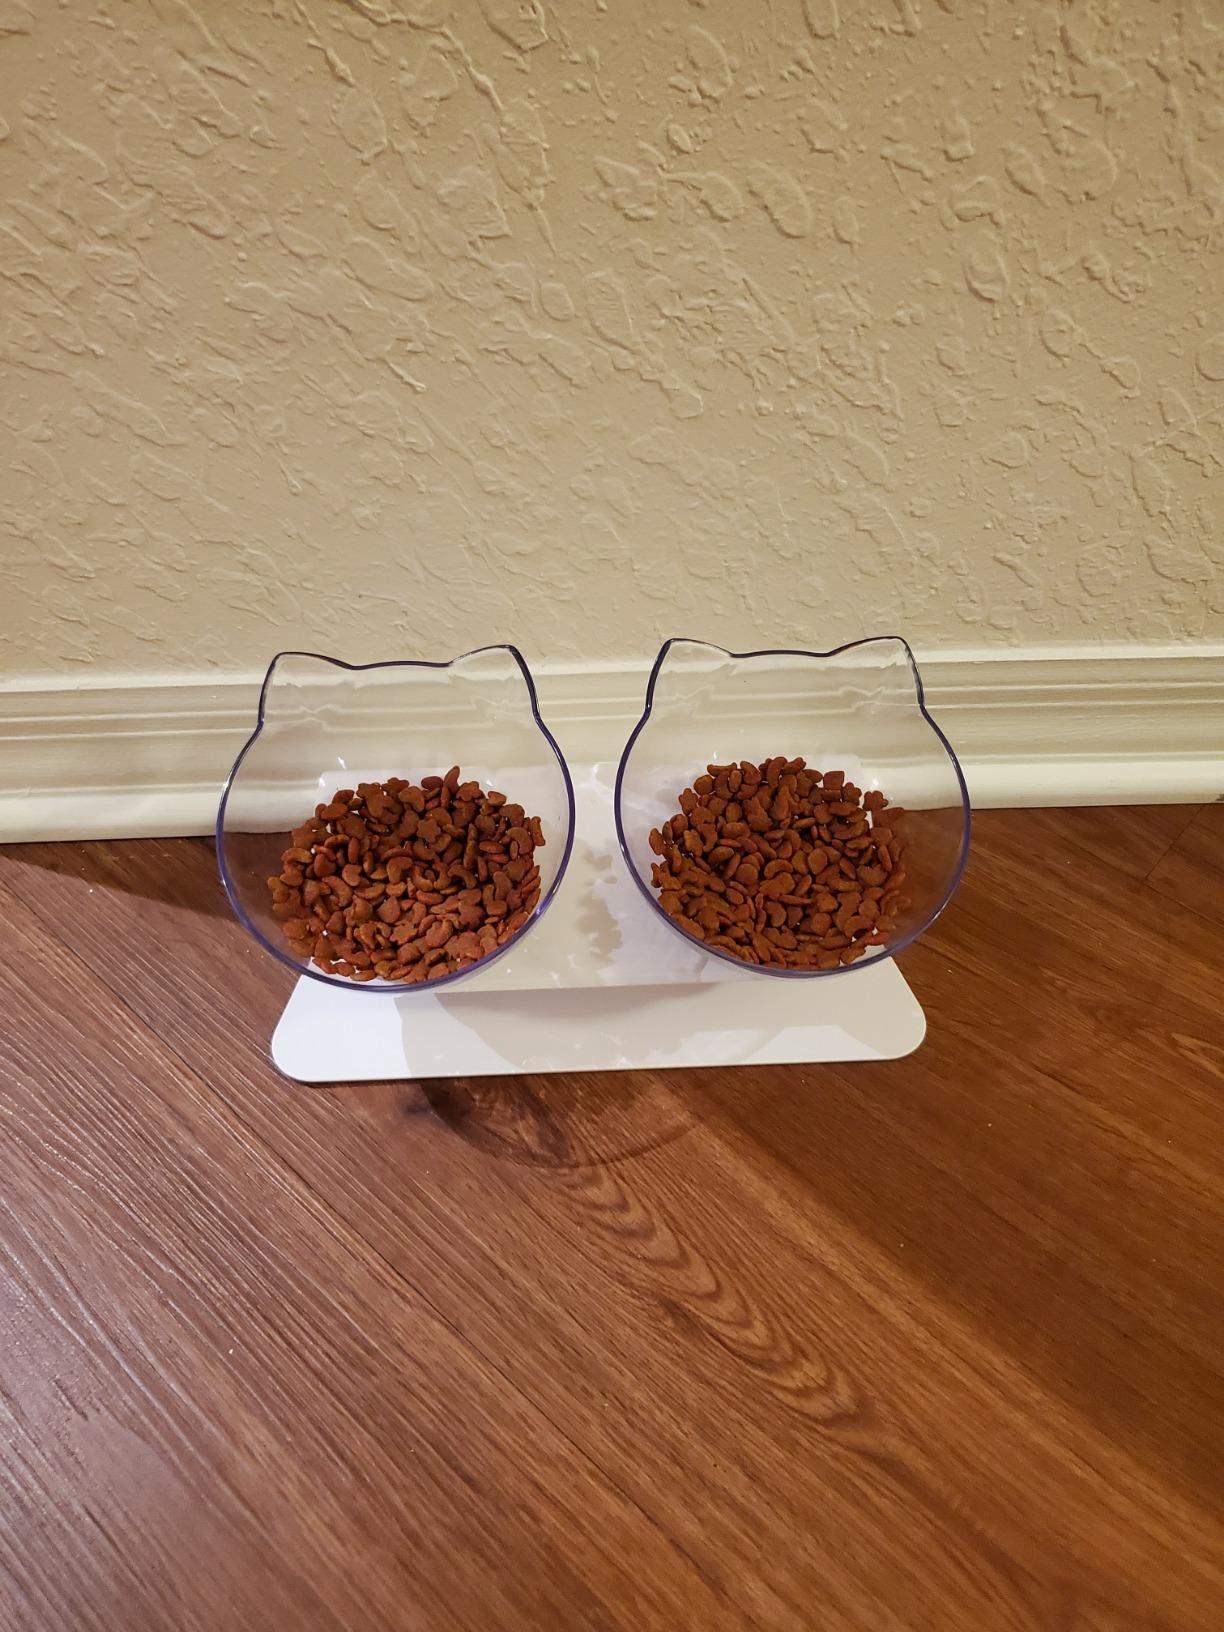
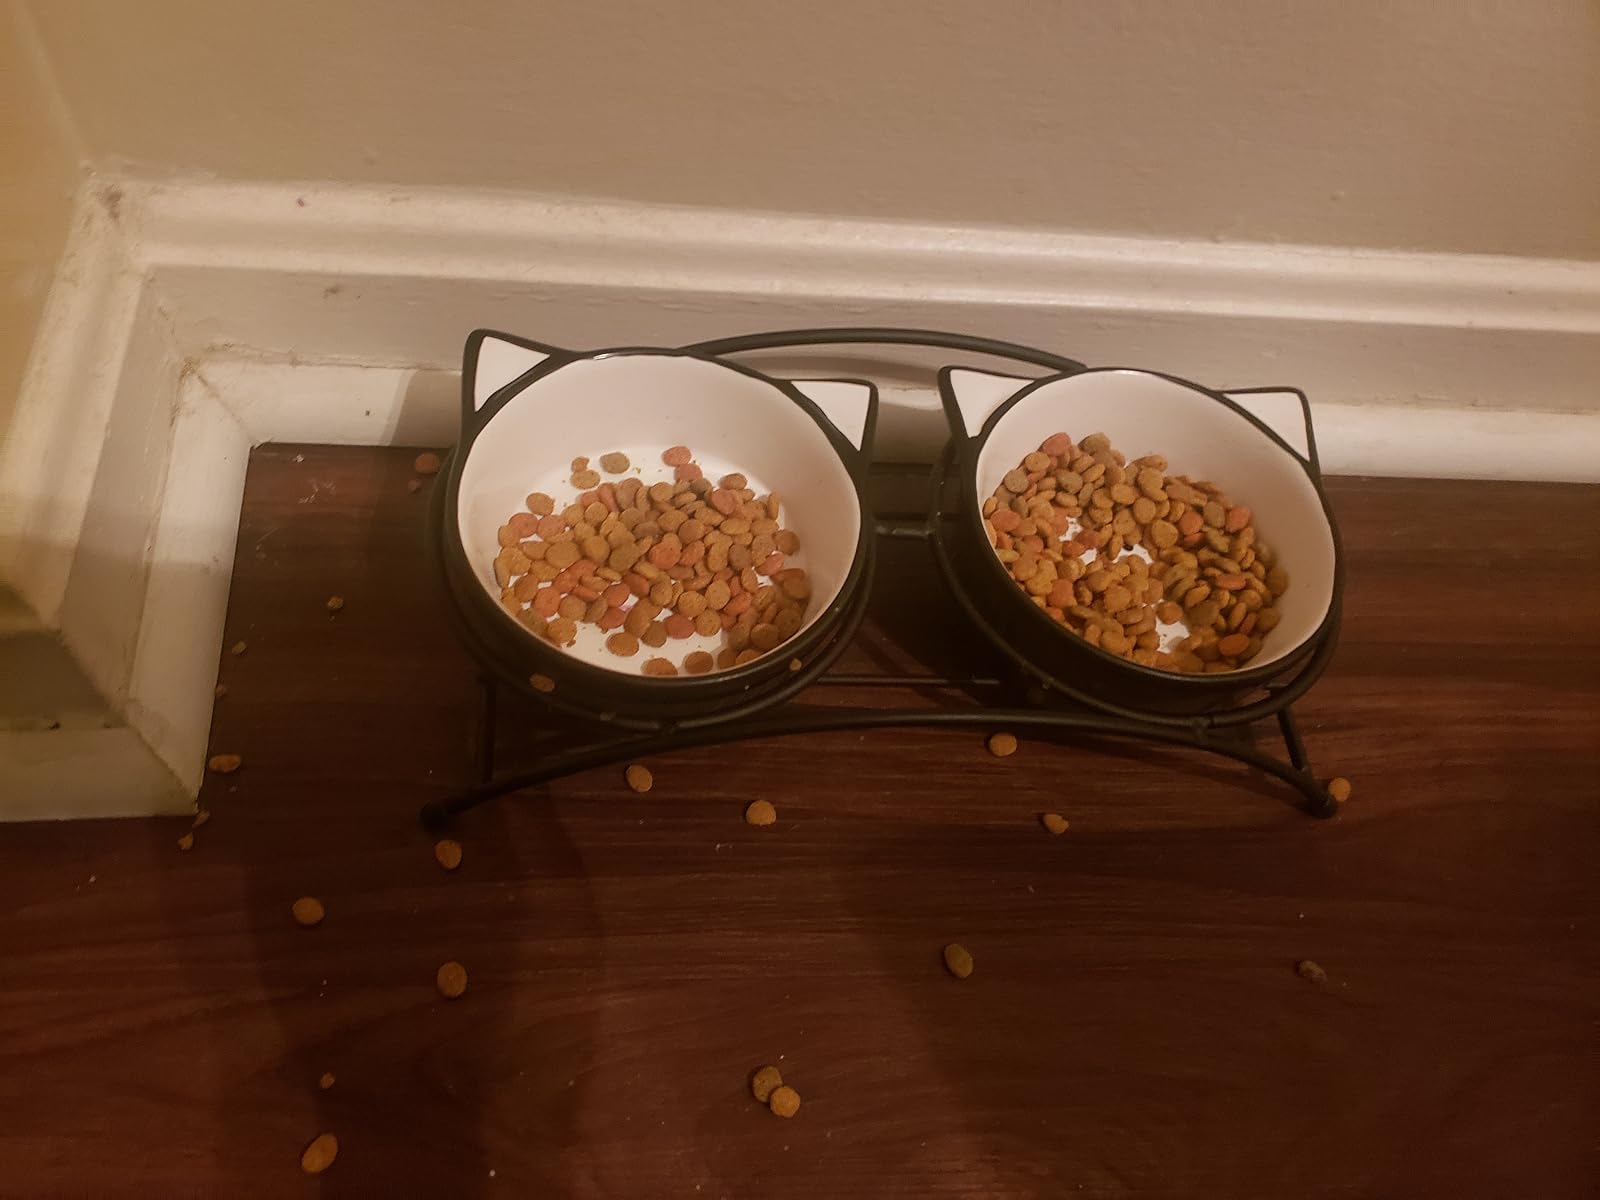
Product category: items_bowl
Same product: no